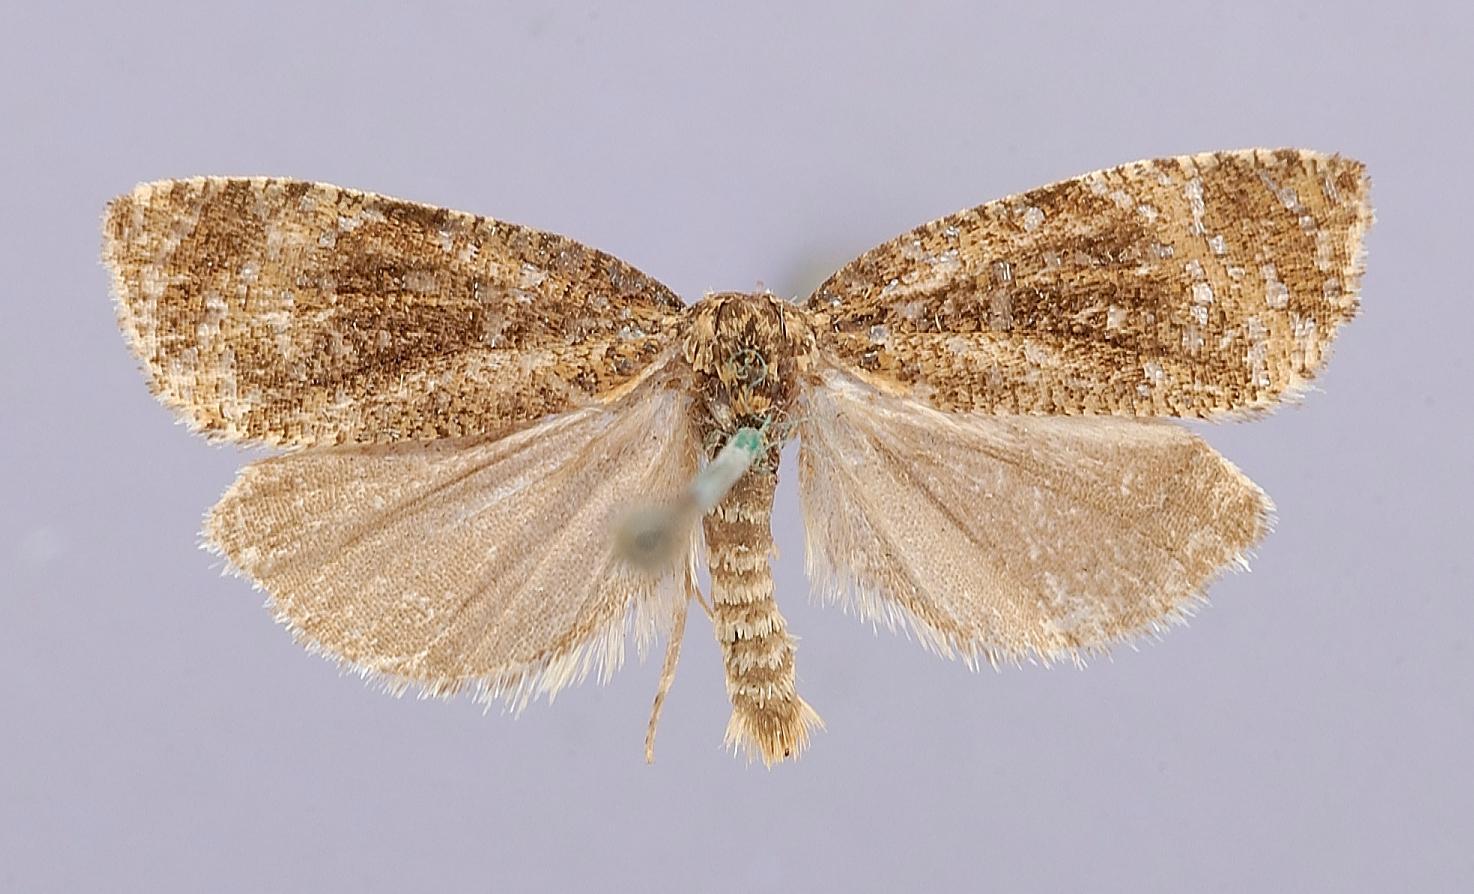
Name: Sericoris constellatana
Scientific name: Sericoris constellatana Zeller, 1875
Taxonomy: Animalia, Arthropoda, Insecta, Lepidoptera, Tortricidae
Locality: [Not Stated], New York, United States
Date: Feb 1871